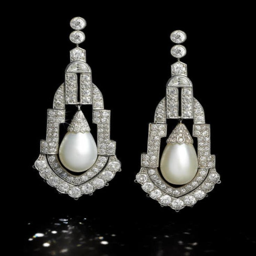
a pair of art deco natural pearl and diamond pendent earrings